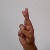
The image shows a hand gesture representing the letter 'R' in Indian Sign Language.